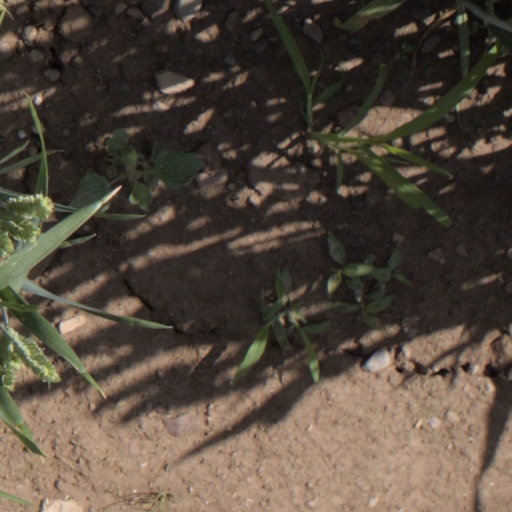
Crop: wheat